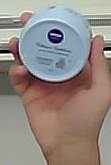
Product: nivea_baby